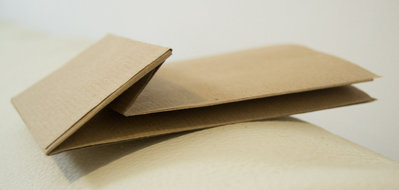
Waste category: paper